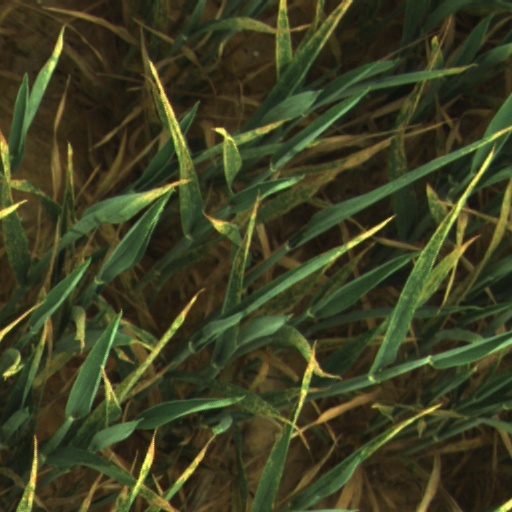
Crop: wheat